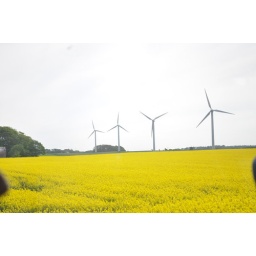
These yellow flowers are EVERYWHERE in the country in Denmark! Apparently they are for making canola oil. Gorgeous.